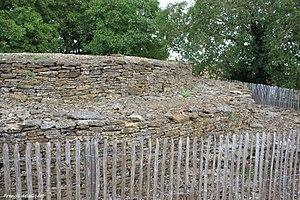
La ciste des Cous